Coronation of Edward VII and Alexandra

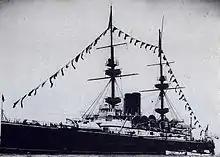
The battleship HMS "Mars" dressed overall at the Coronation Fleet Review

Aside from the postponed procession, the final coronation event was the Review of the Fleet on 16 August at Spithead off the coast at Portsmouth. Without bringing a single warship back from any overseas station, the Royal Navy was able to muster 20 battleships, 24 cruisers and 47 destroyers. A number of foreign warships were invited to participate. An estimated crowd of 100,000 watched from the shore or from pleasure steamers and small boats at sea. Although there had been no less than seventeen fleet reviews during Victoria's reign, this was the first to be associated with a coronation.